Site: brandenburg
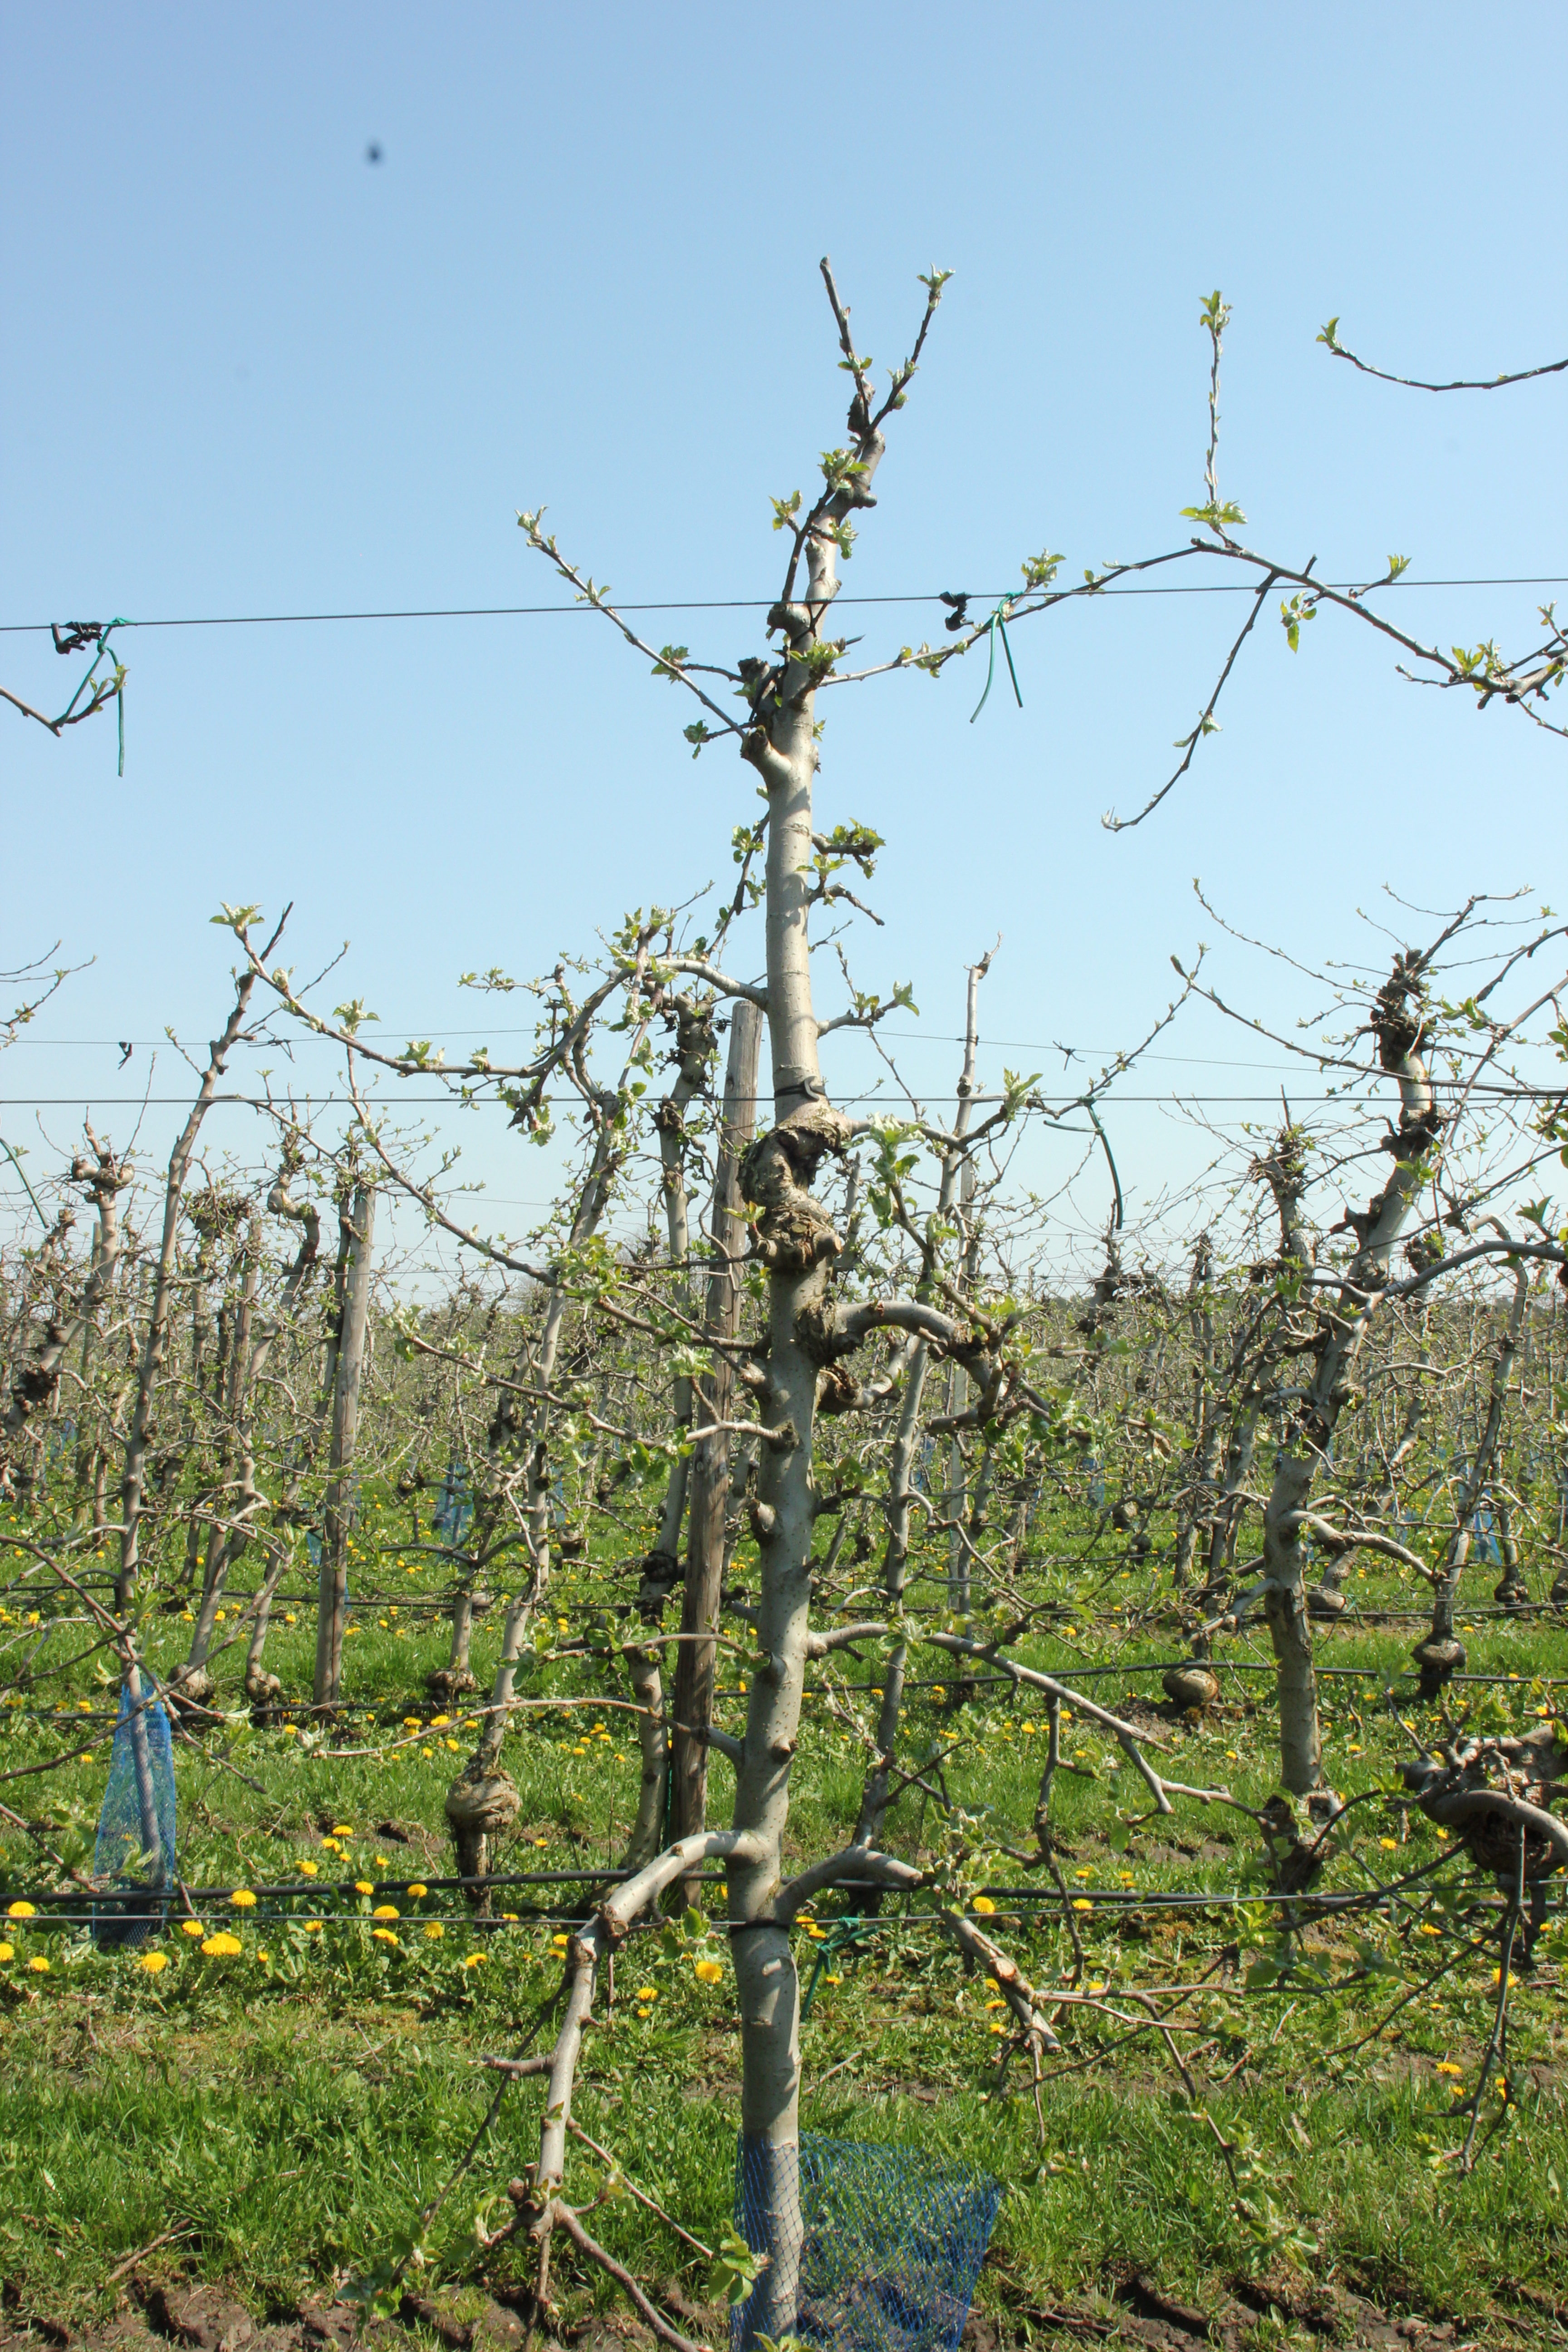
Growth stage (BBCH 56): Inflorescence emergence